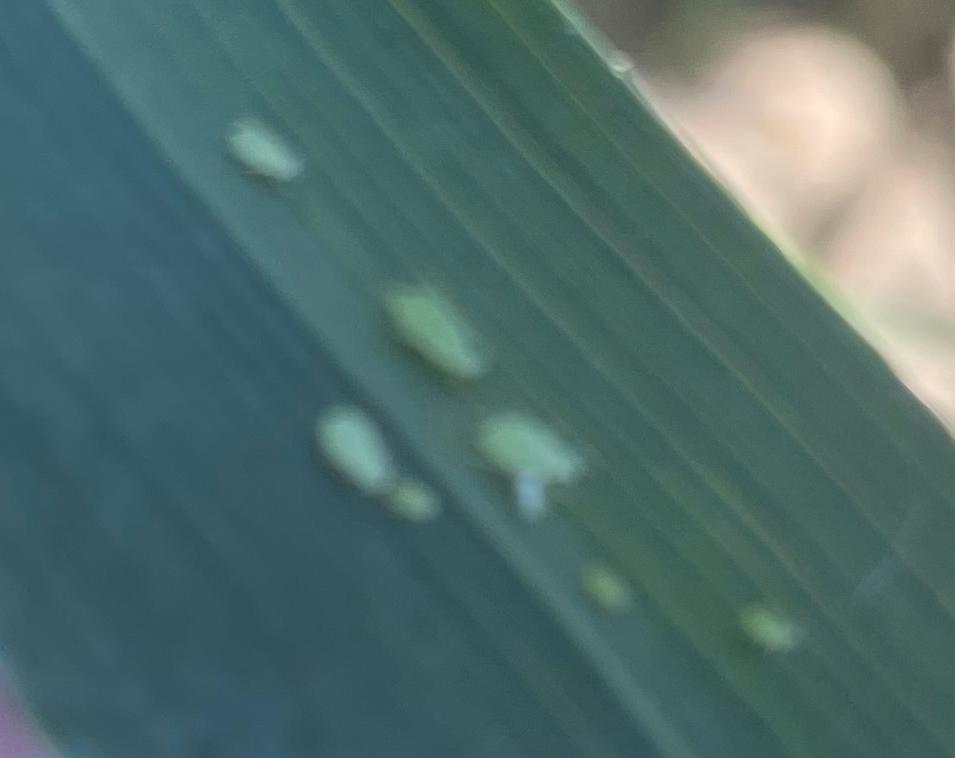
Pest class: cereal_grass_aphid